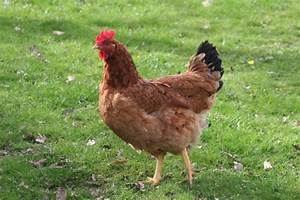
Label: gallina